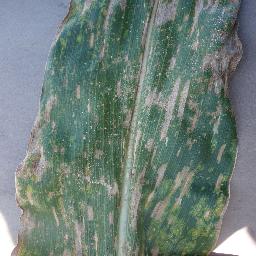
Label: Corn___Cercospora_leaf_spot Gray_leaf_spot